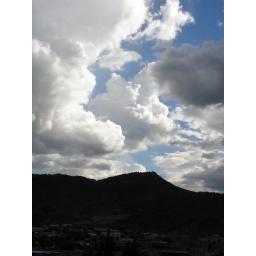
These are some beautiful clouds over the mountains surrounding Durango